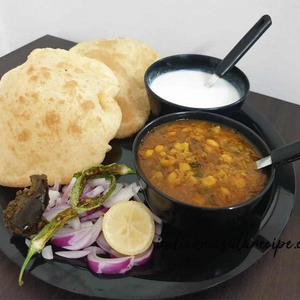
Dish: cholebhature